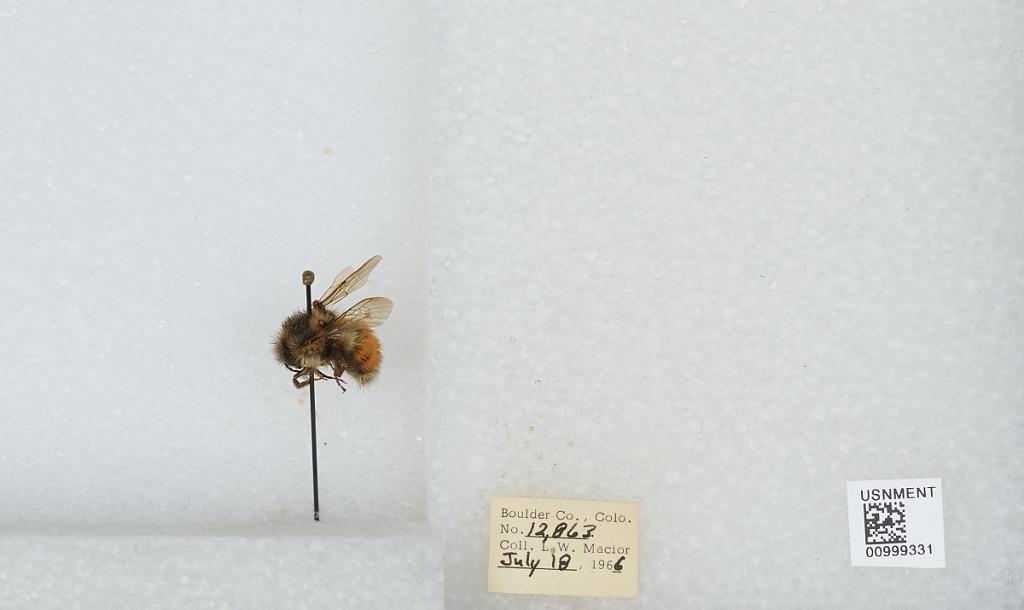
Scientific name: Bombus (Pyrobombus) melanopygus Nylander
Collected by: L. Macior
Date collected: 1966-7-18
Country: United States
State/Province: Colorado
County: Boulder
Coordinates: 40.015, -105.27